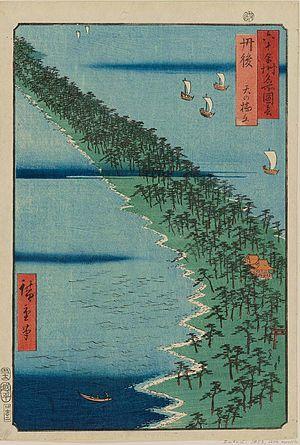
Les Vues des sites célèbres des soixante et quelques provinces du Japon forment une série d’estampes ukiyo-e du peintre Hiroshige. Publiée de 1853 à 1856 par la maison d’édition Koshihei, la série est composée de soixante-neuf estampes et d’une page de sommaire. Elle illustre soixante-huit provinces du Japon, ainsi que la capitale Edo.